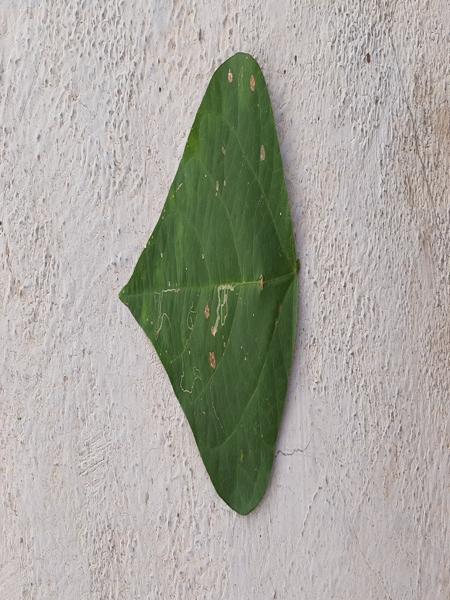
Plant: Beans